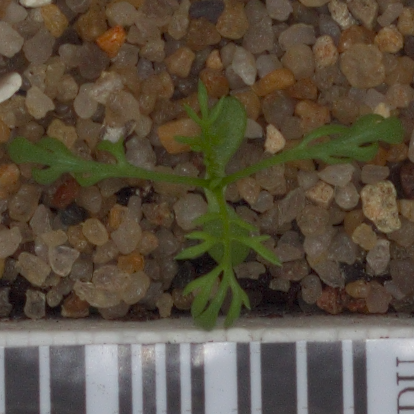
Label: scentless_mayweed